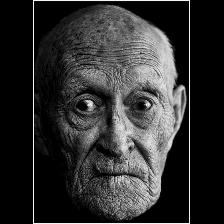
Label: Human